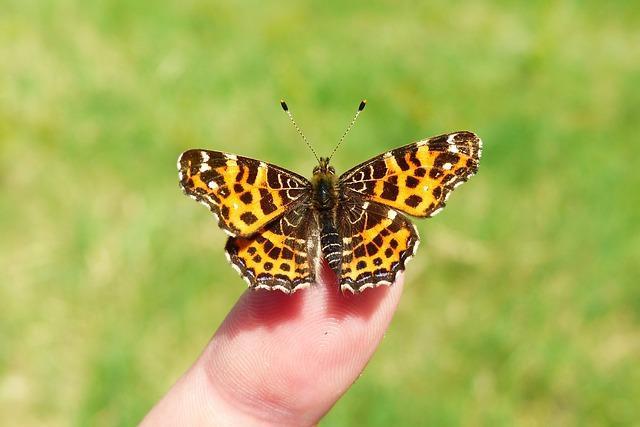
butterfly